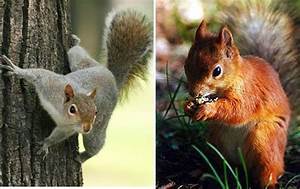
Label: squirrel